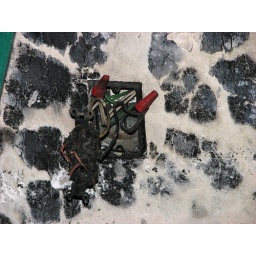
Severly burned front, but wiring in the wall box is intact.